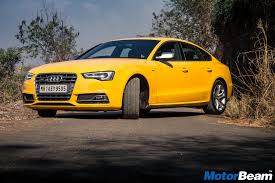
Label: noambulance